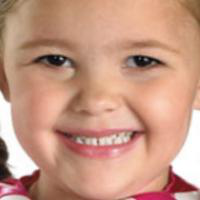
Age group: age 01-10